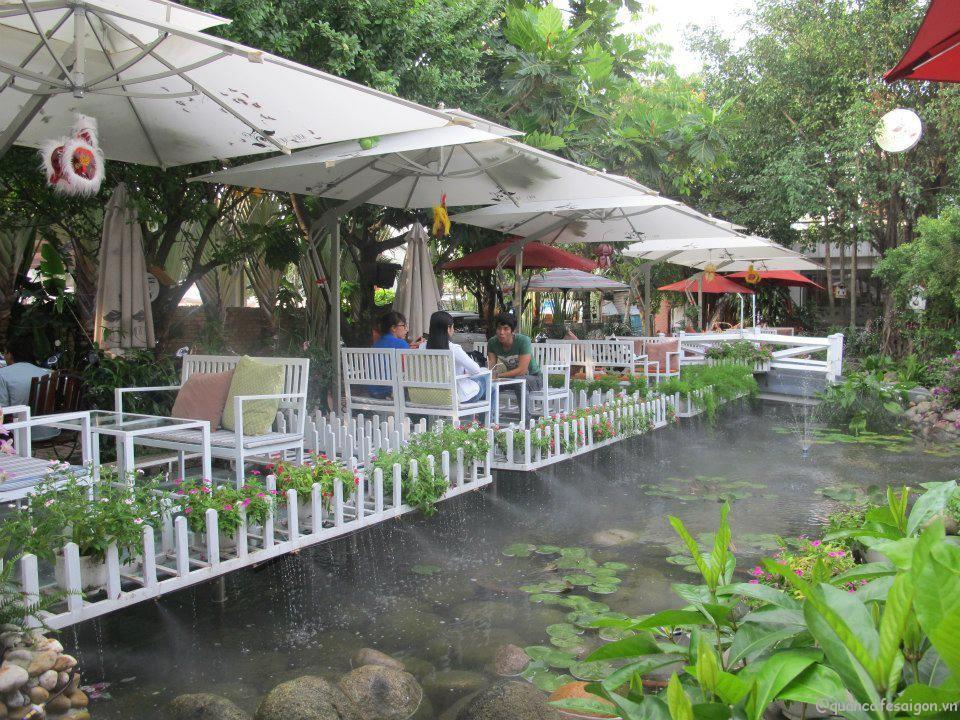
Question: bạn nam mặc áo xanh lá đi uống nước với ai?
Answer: với hai bạn nữ ngồi chung bàn